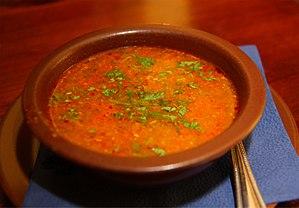
La cuisine géorgienne désigne les styles de cuisine et plats traditionnels géorgiens, pays du Caucase sur les rives de la mer Noire. En dehors de la Géorgie cette cuisine est également répandue dans les pays de l'ancienne Union Soviétique où elle était considérée comme la « haute cuisine » de l’URSS.